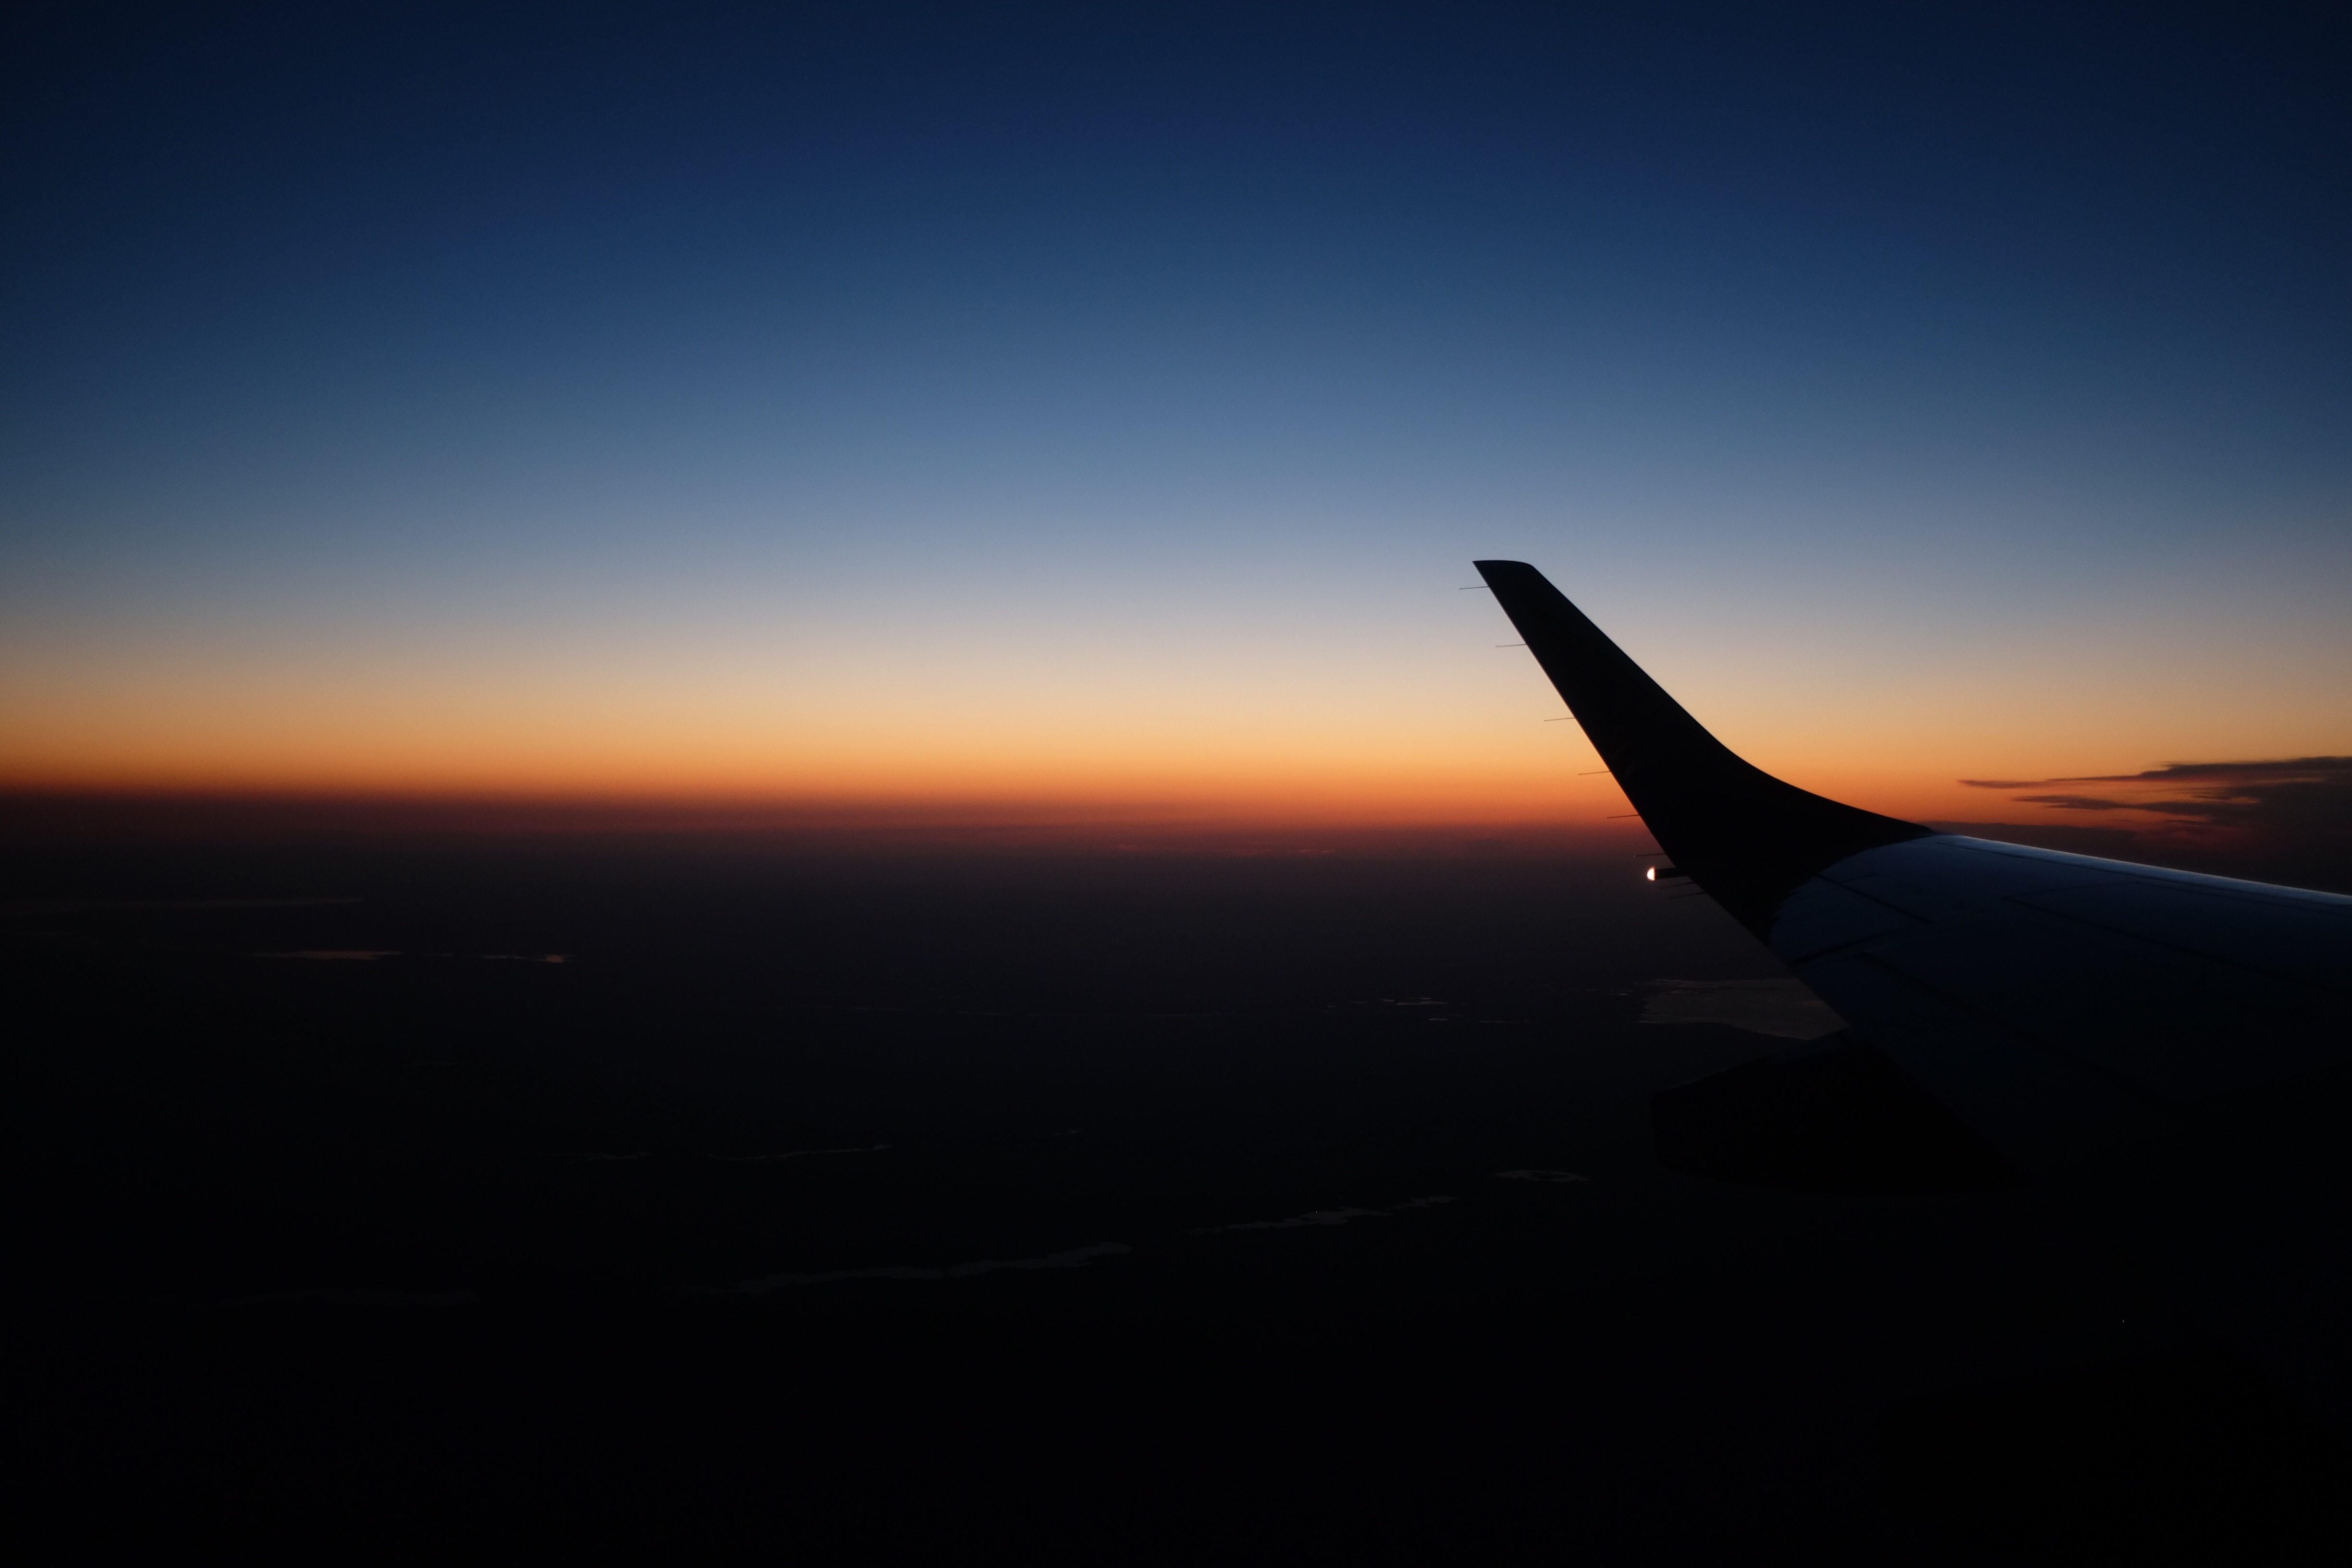
sea, horizon, wing, light, cloud, sky, sunrise, sunset, night, sunlight, morning, dawn, atmosphere, airplane, aircraft, dusk, evening, reflection, vehicle, aviation, flight, darkness, airliner, jet aircraft, atmosphere of earth, narrow body aircraft